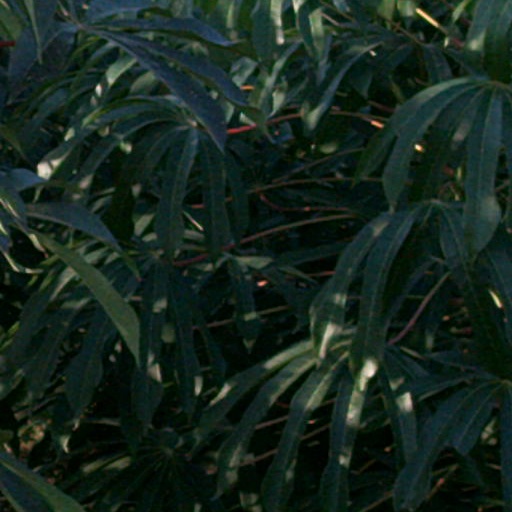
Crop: cassava